EverQuest II

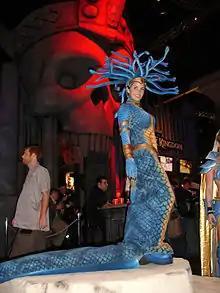
Promotion at E3 2006

SOE markets "EverQuest II" not as a direct sequel, but as a "parallel universe" to the original "EverQuest". It is set in an alternate future of the original game's setting, having diverged at the conclusion of expansion (the lore is explained in an in-game book). This allows both development teams to pursue whatever direction they want to take without impacting the other, and allows players of the original "EverQuest" to continue receiving updates without forcing players down a specific path. In that sense, they are two completely separate games bound together by name only. Players of the original "EverQuest" will find many familiar places and characters, as well as "heritage items" that are similar in name and function to items known from "EverQuest" and can be gained via heritage quests.